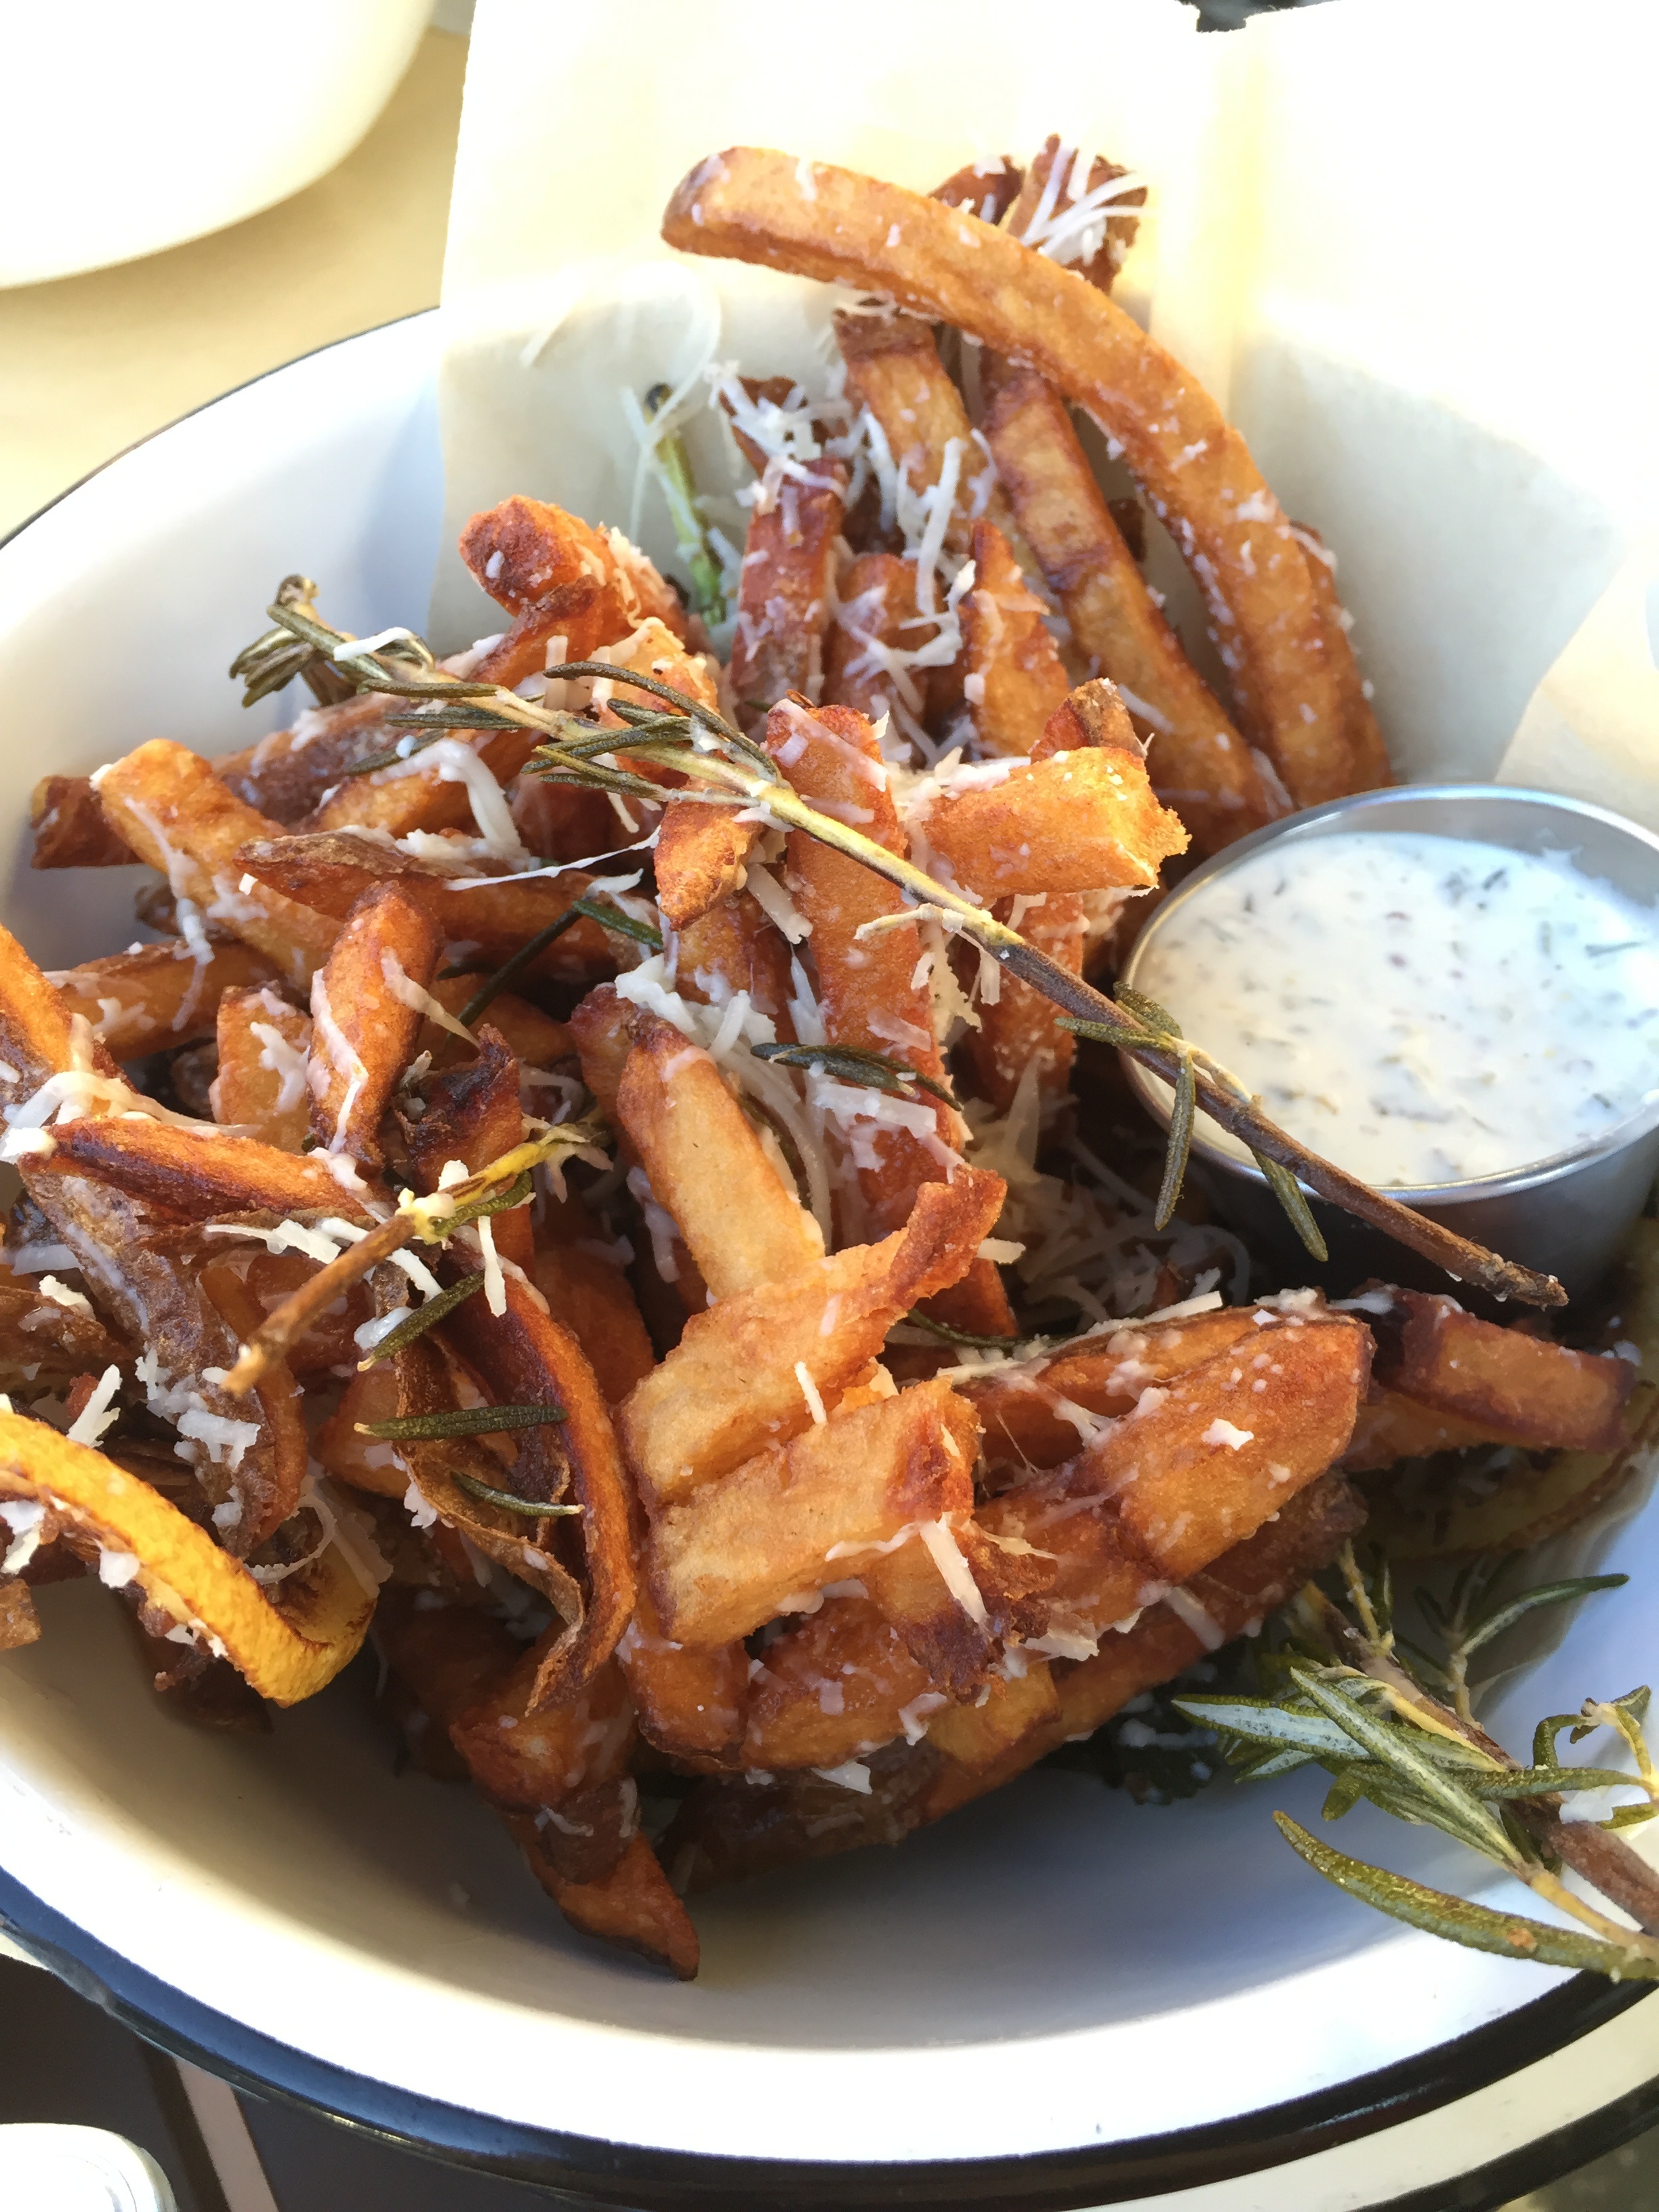
dish, meal, food, produce, seafood, meat, cuisine, asian food, animal source foods